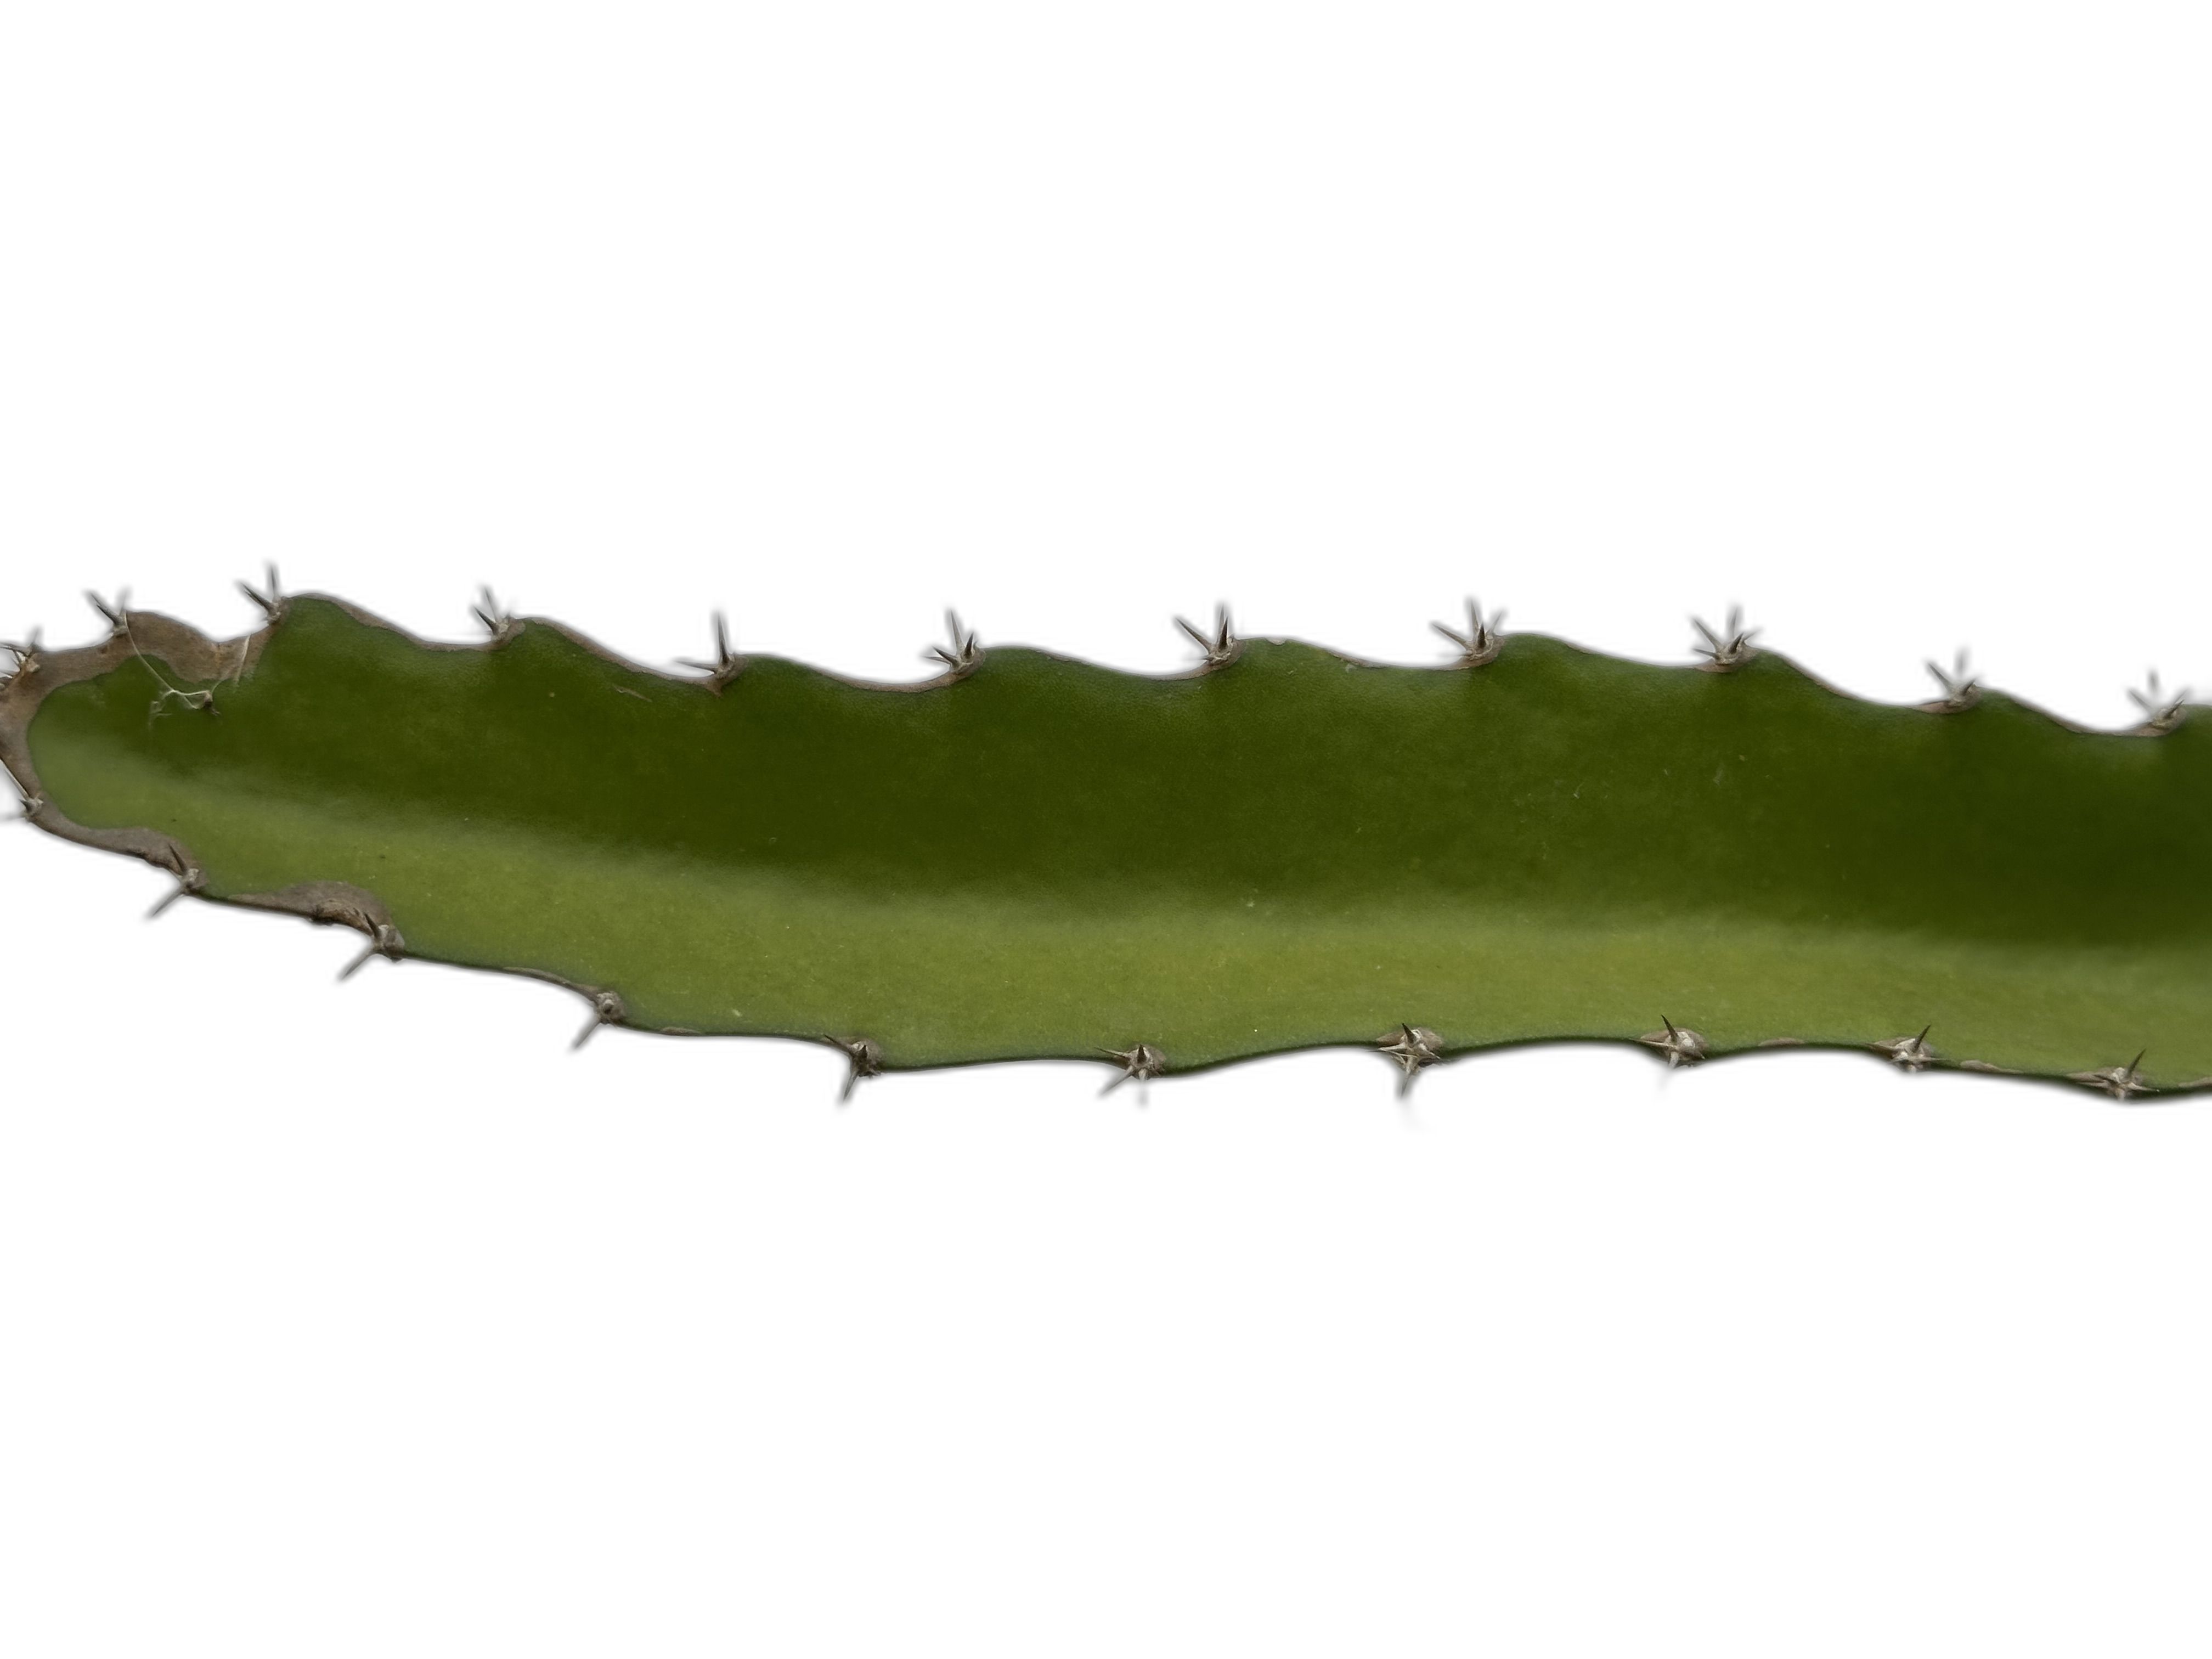
Label: Good leaf